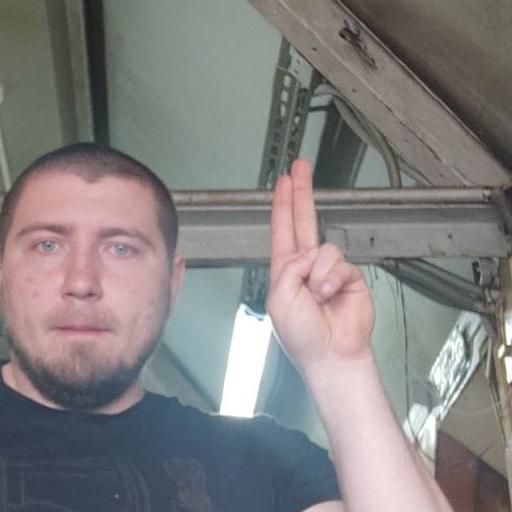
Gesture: two_up